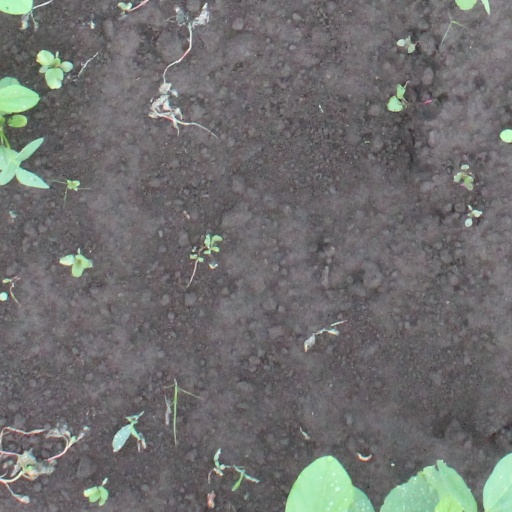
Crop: soybean